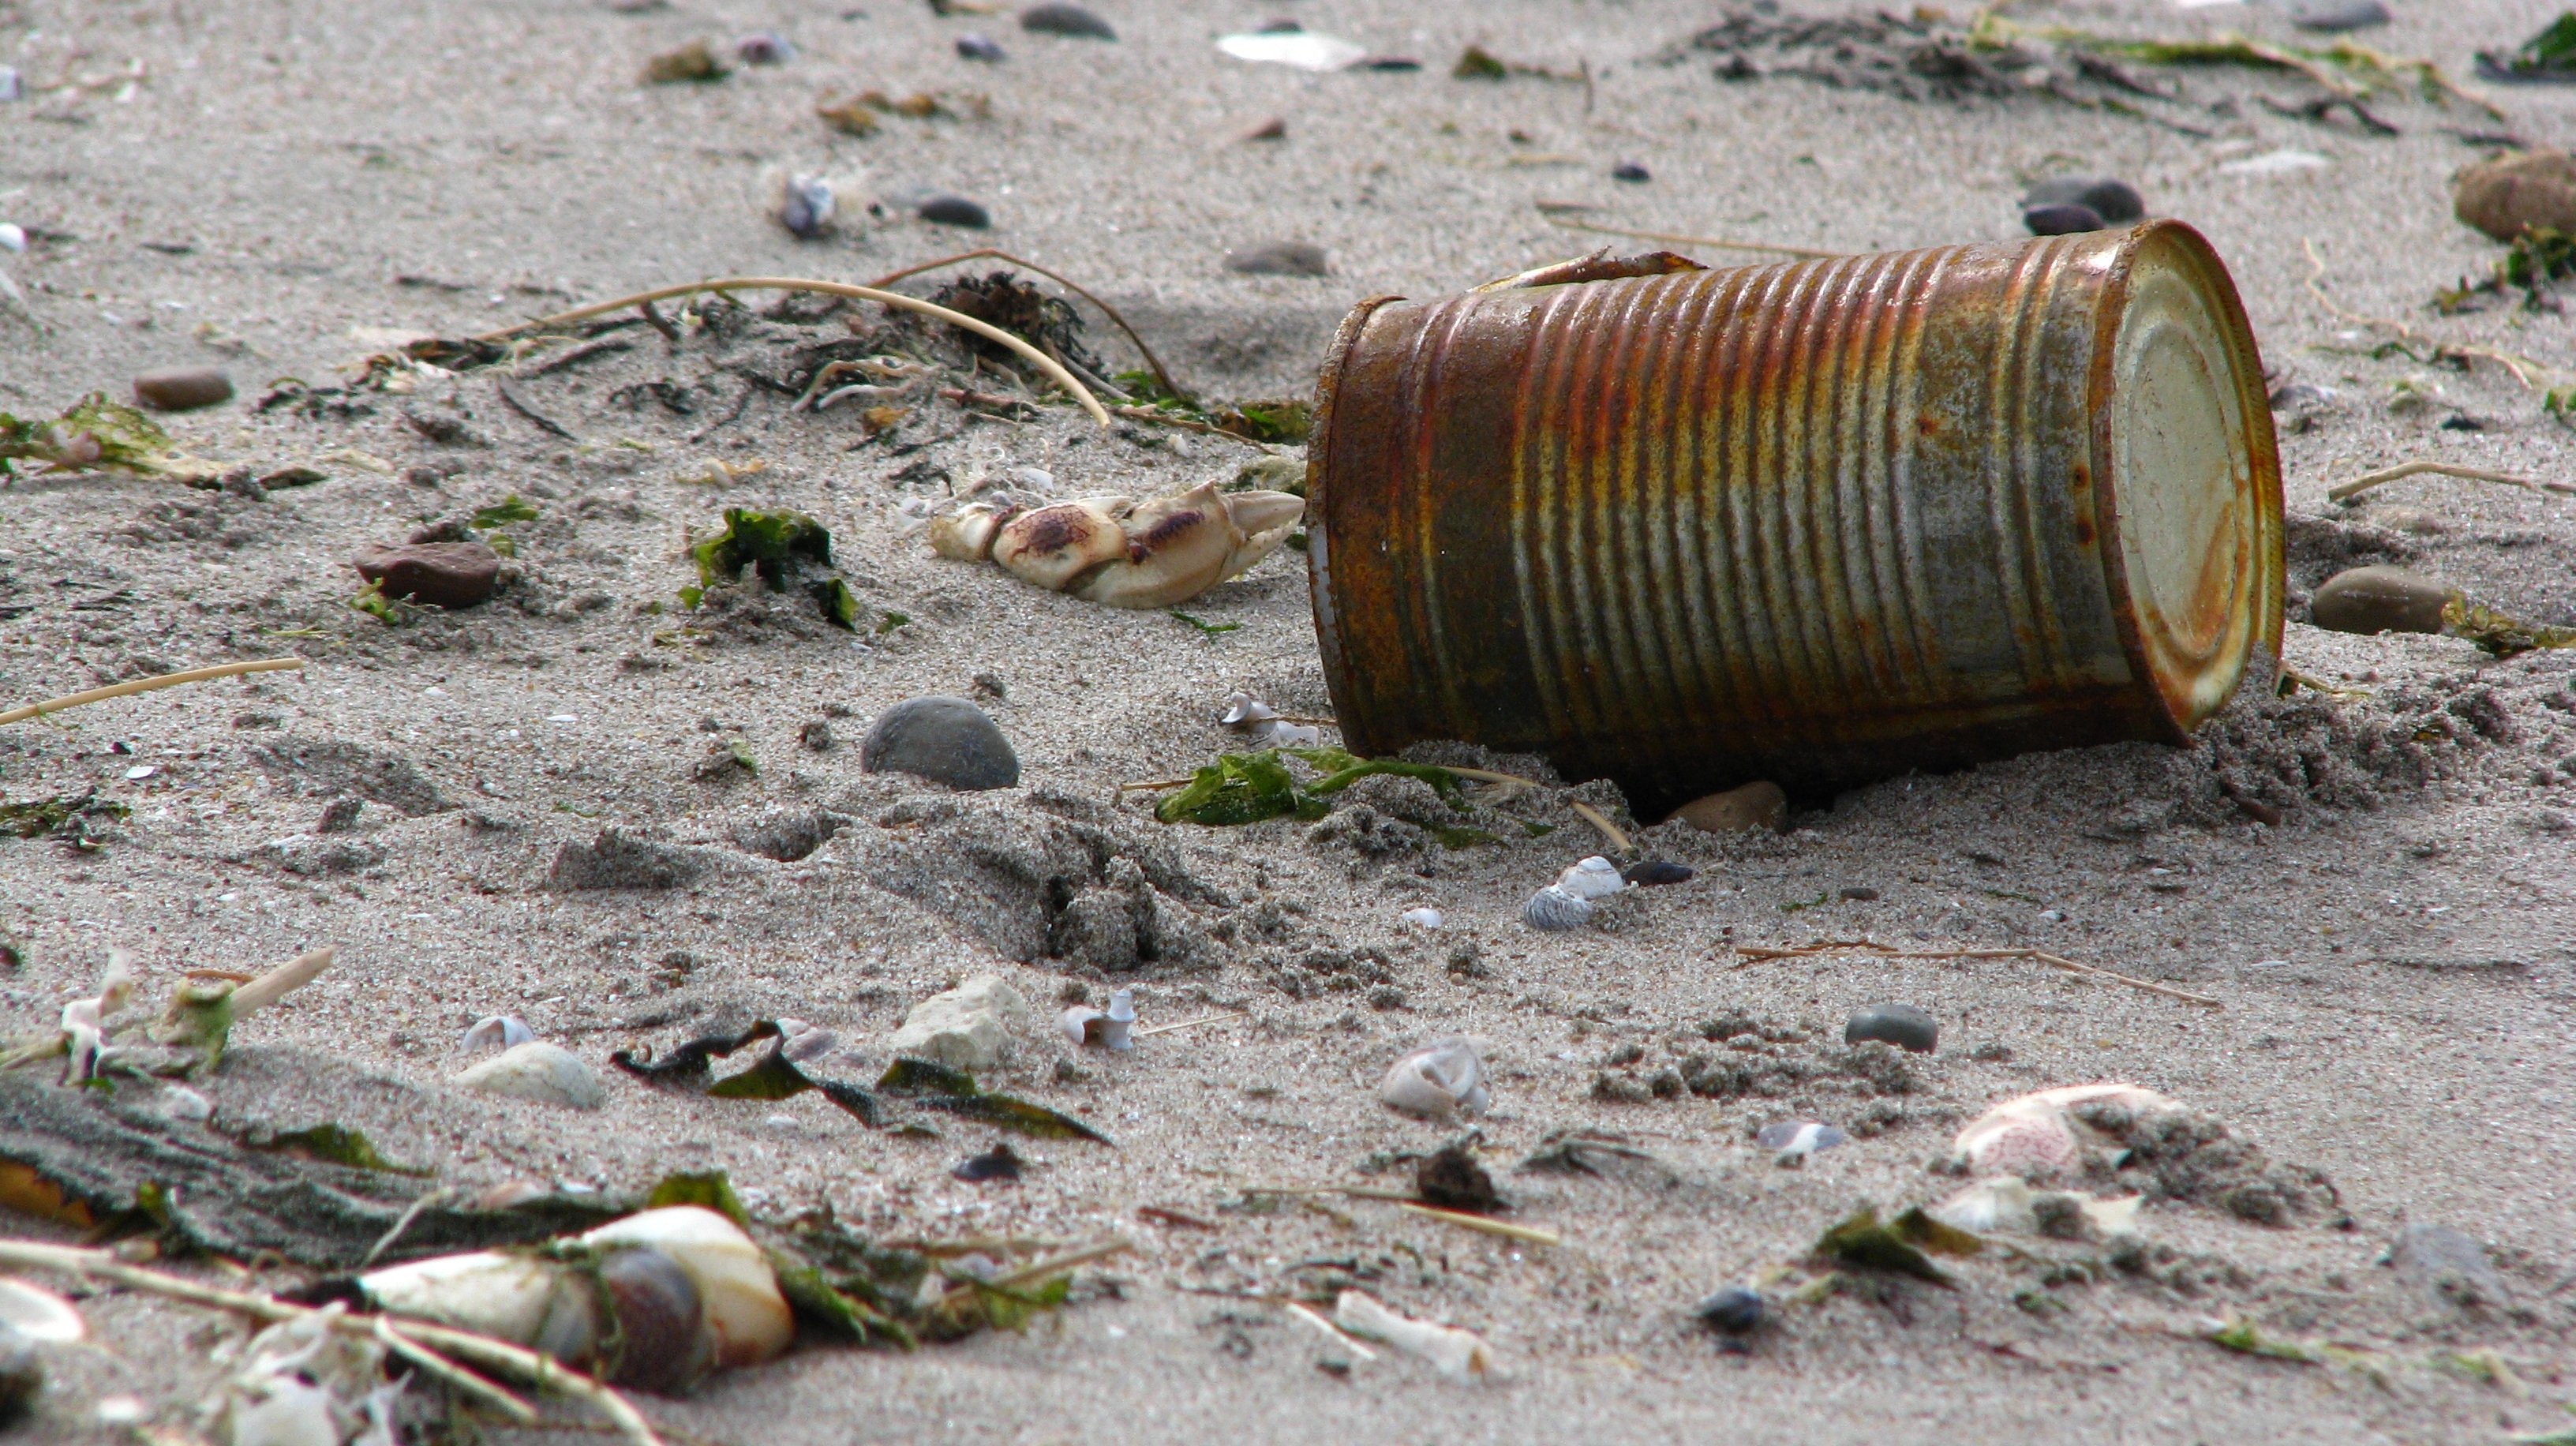
wildlife, fauna, trash, cleaning, contamination